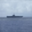
Label: ship